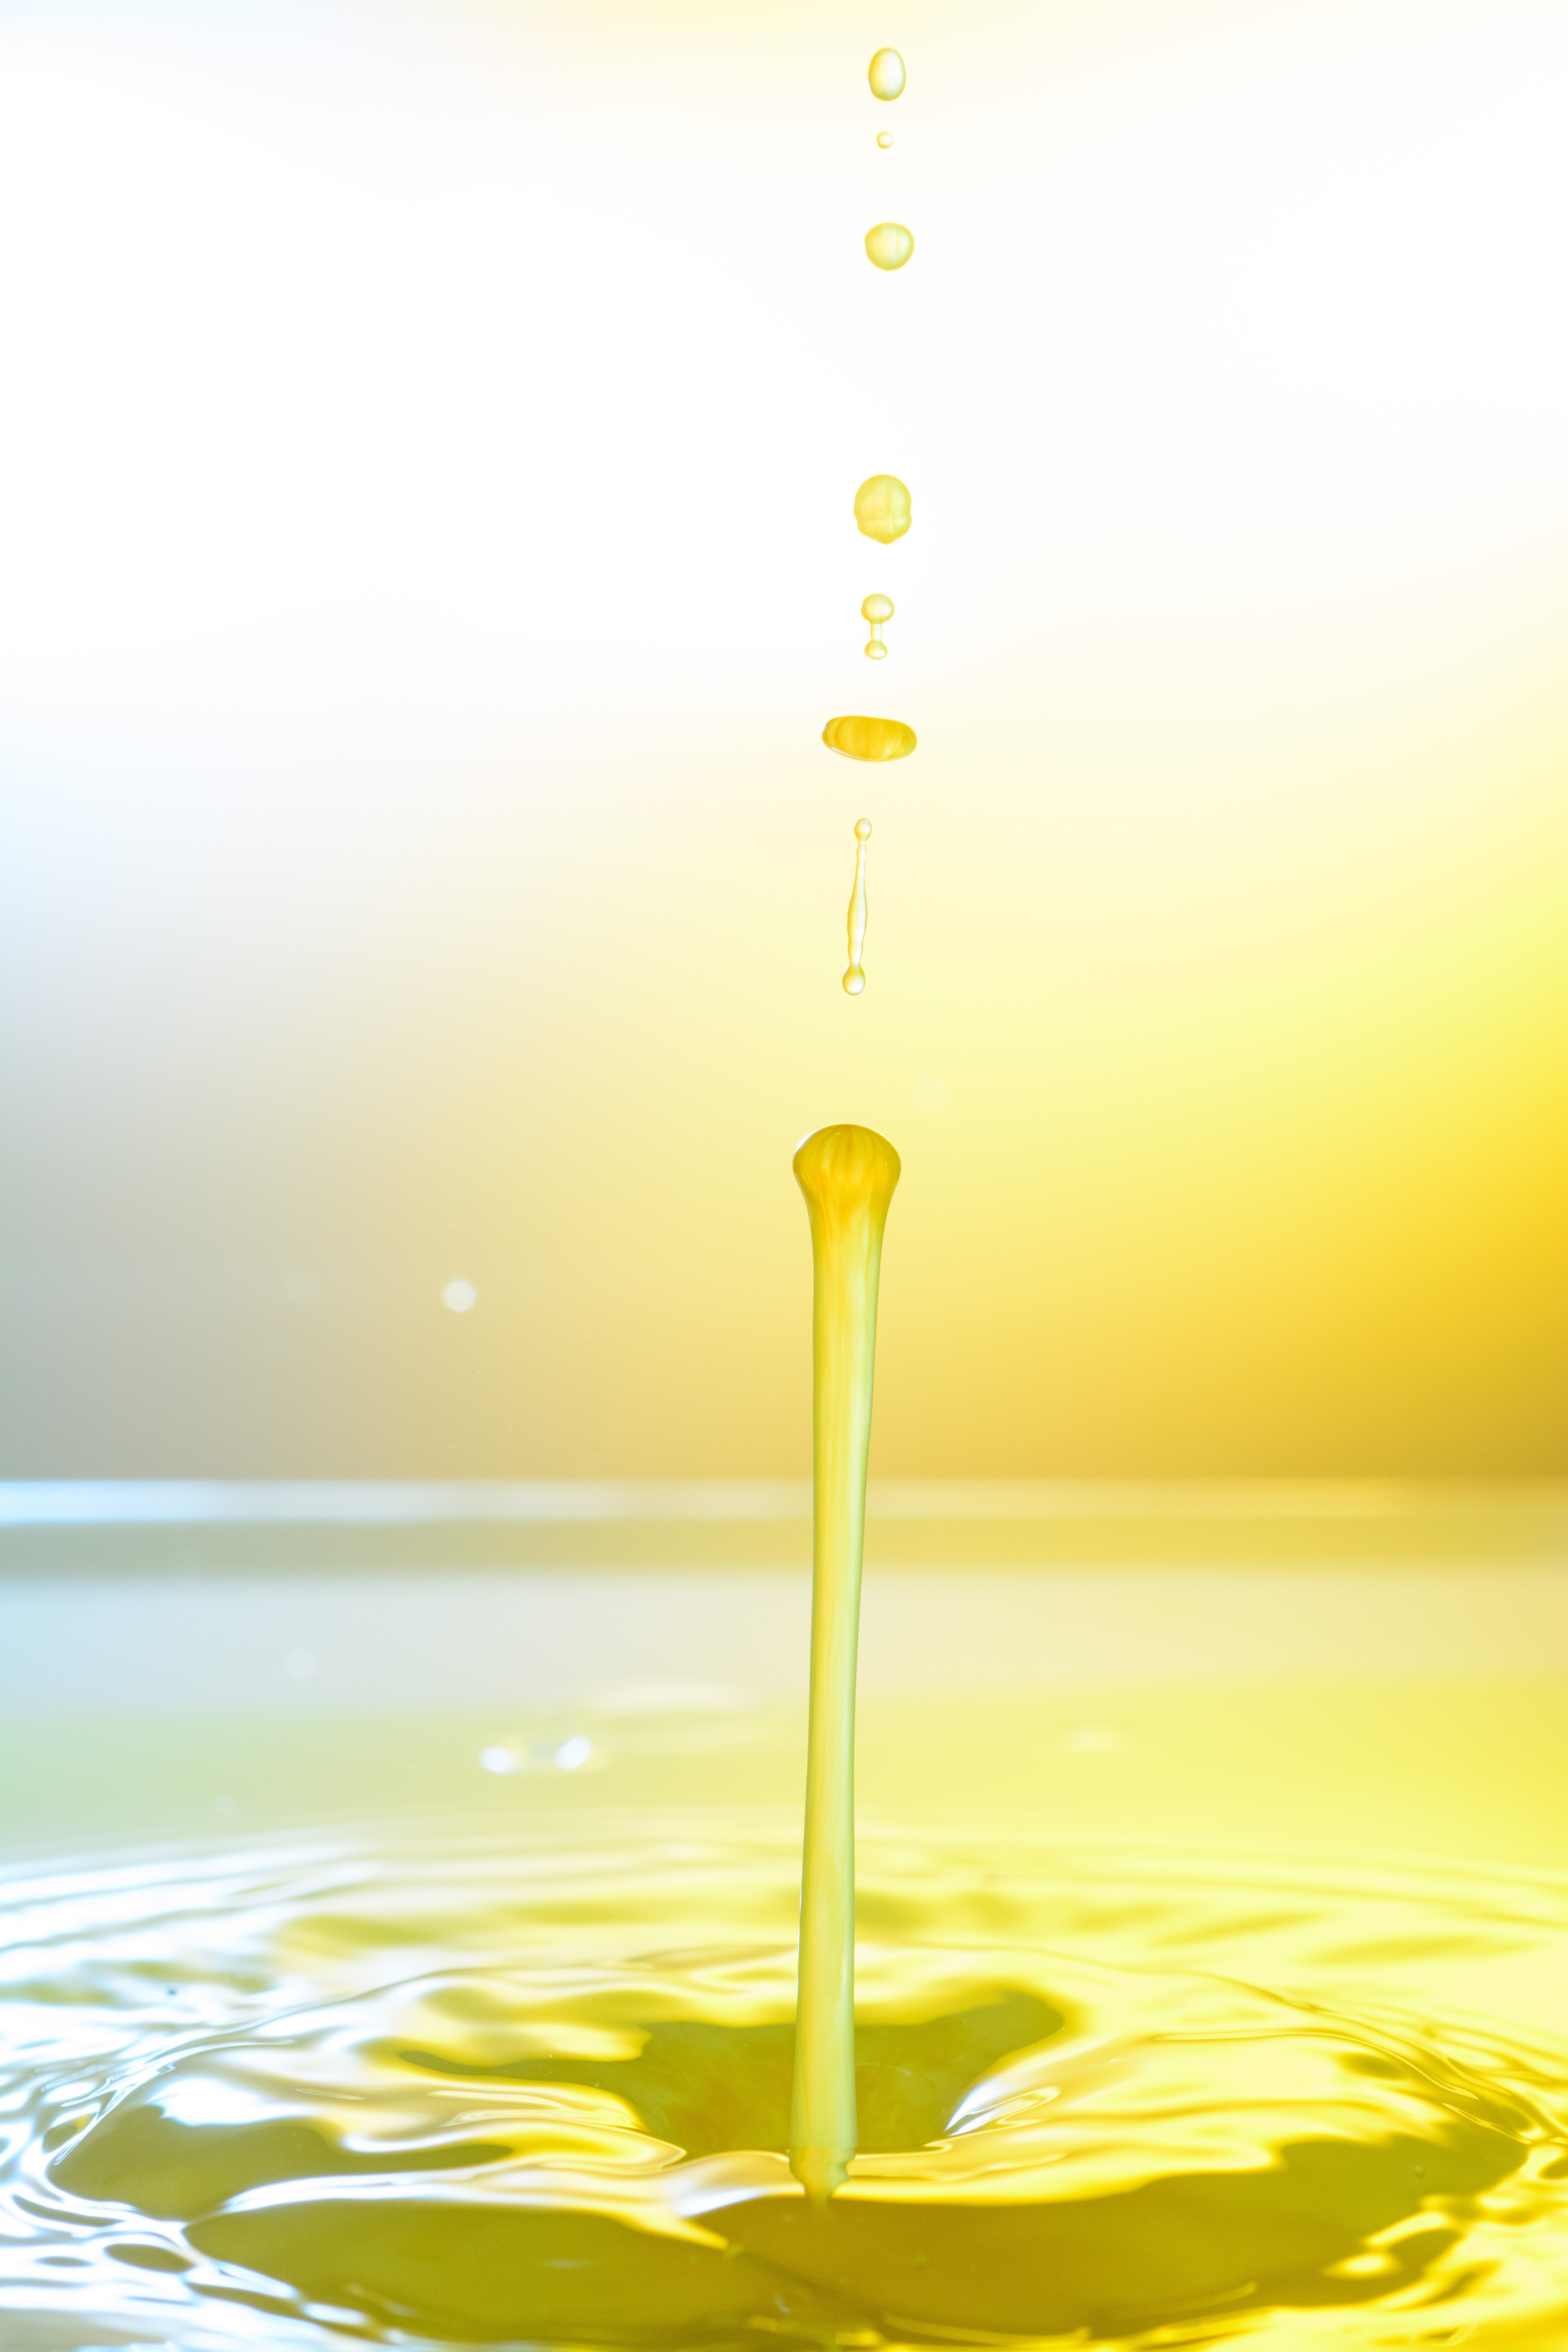
water, liquid, sunlight, morning, spray, yellow, lighting, drip, illustration, drop of water, mirroring, high speed, inject